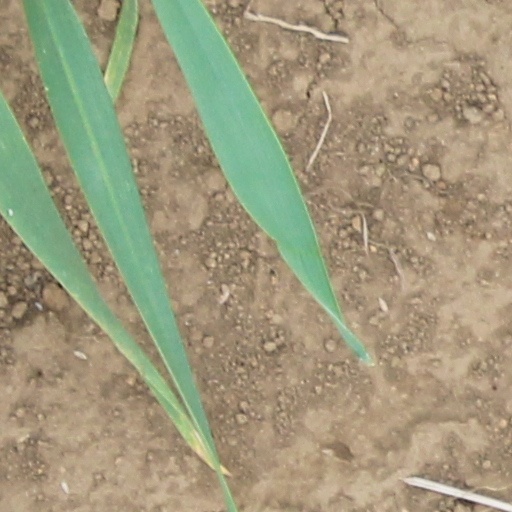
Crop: wheat